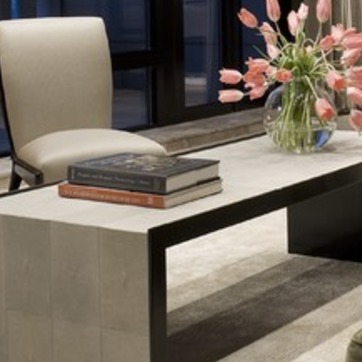
Material: paper